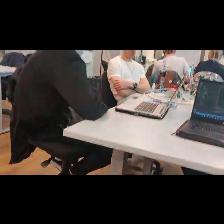
Label: Human